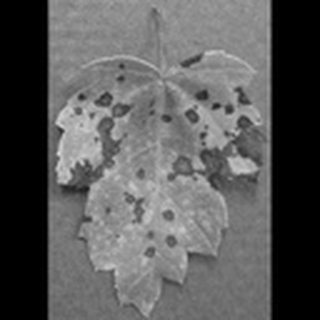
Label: cotton_target_spot